St. Johns Town Center

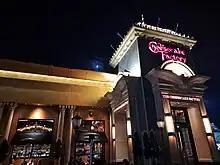
The Cheesecake Factory at night in the St. Johns Town Center

Condominiums were established in 2006 behind the St. Johns Town Center as part of further expansion. Additional apartments and hotels were also built since the center opened.